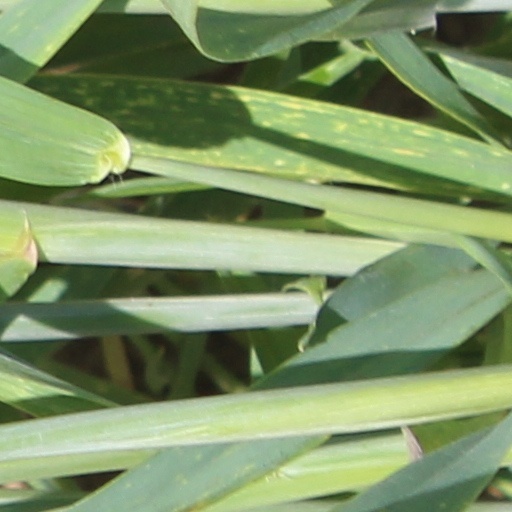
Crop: wheat